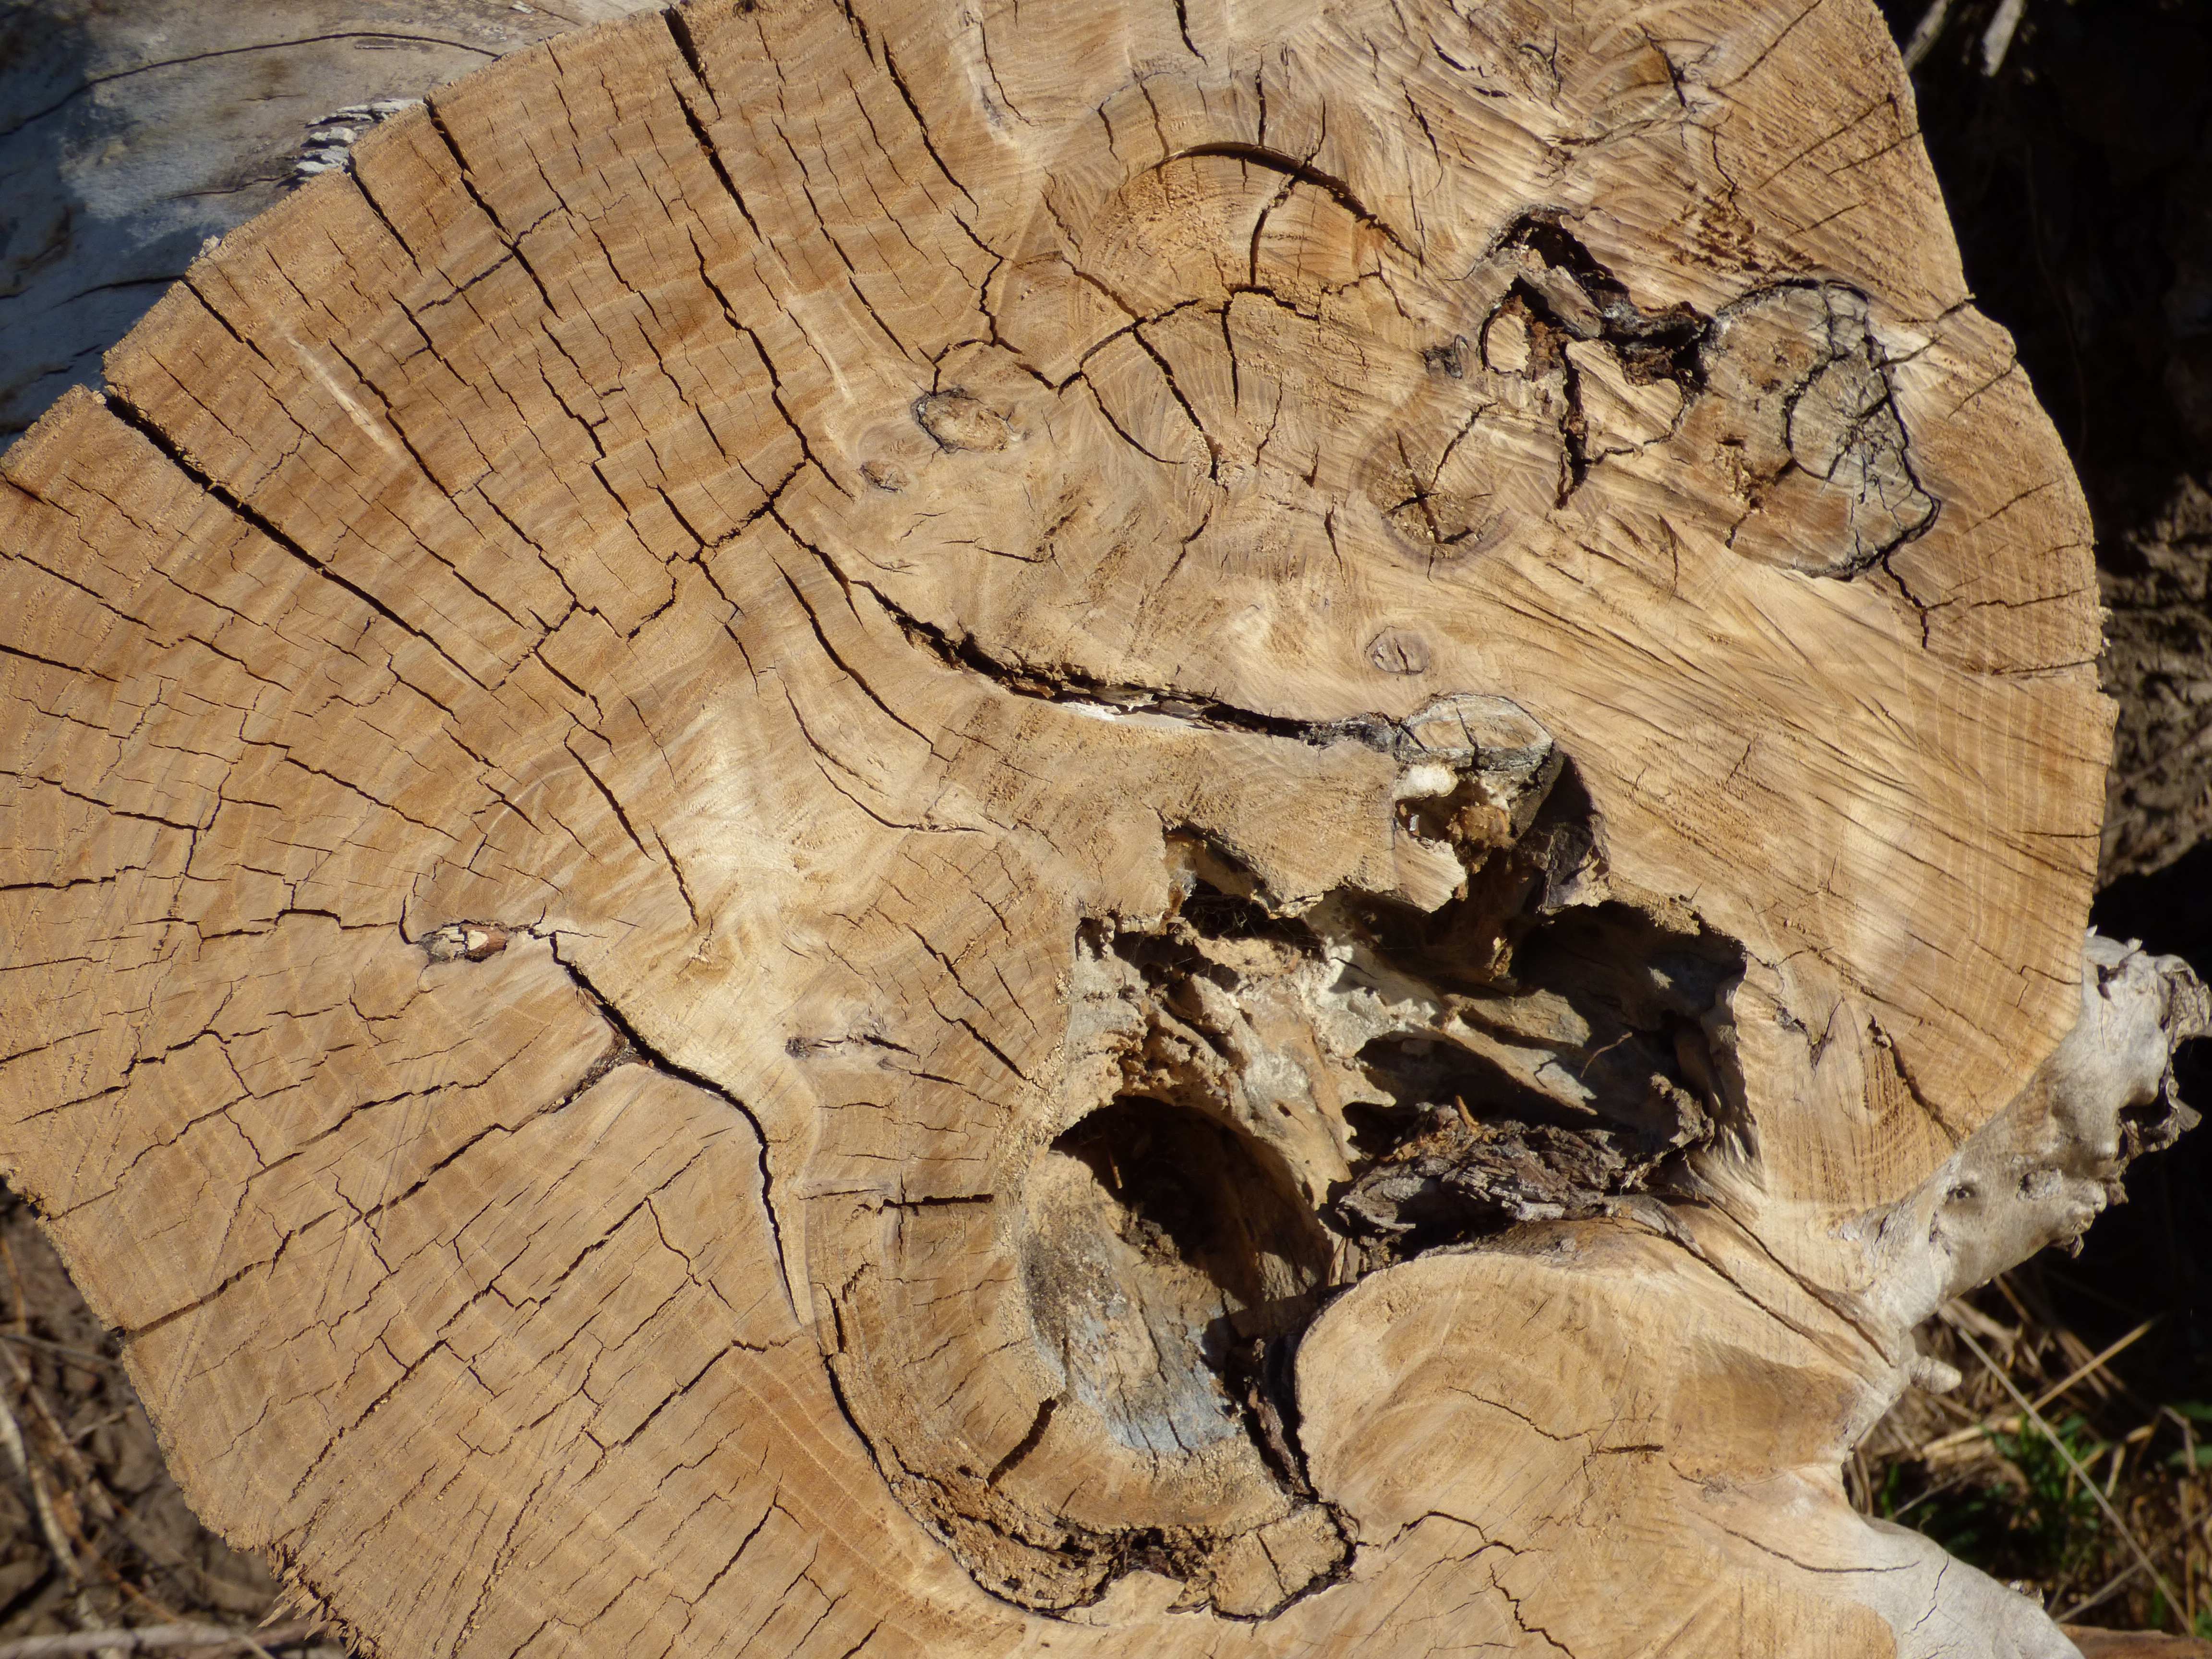
tree, rock, plant, wood, leaf, trunk, soil, sculpture, art, geology, carving, tree stump, lena, cut trunk, ancient history, woody plant